Dirty Pretty Things (film)

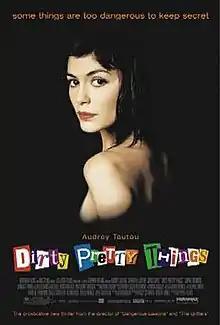
Theatrical release poster

Dirty Pretty Things is a 2002 British social thriller film directed by Stephen Frears and written by Steven Knight. Following the lives of two immigrants in London, it was filmed in a documentary style and was produced by BBC Films and Celador Films, and distributed by Buena Vista International through Miramax Films.